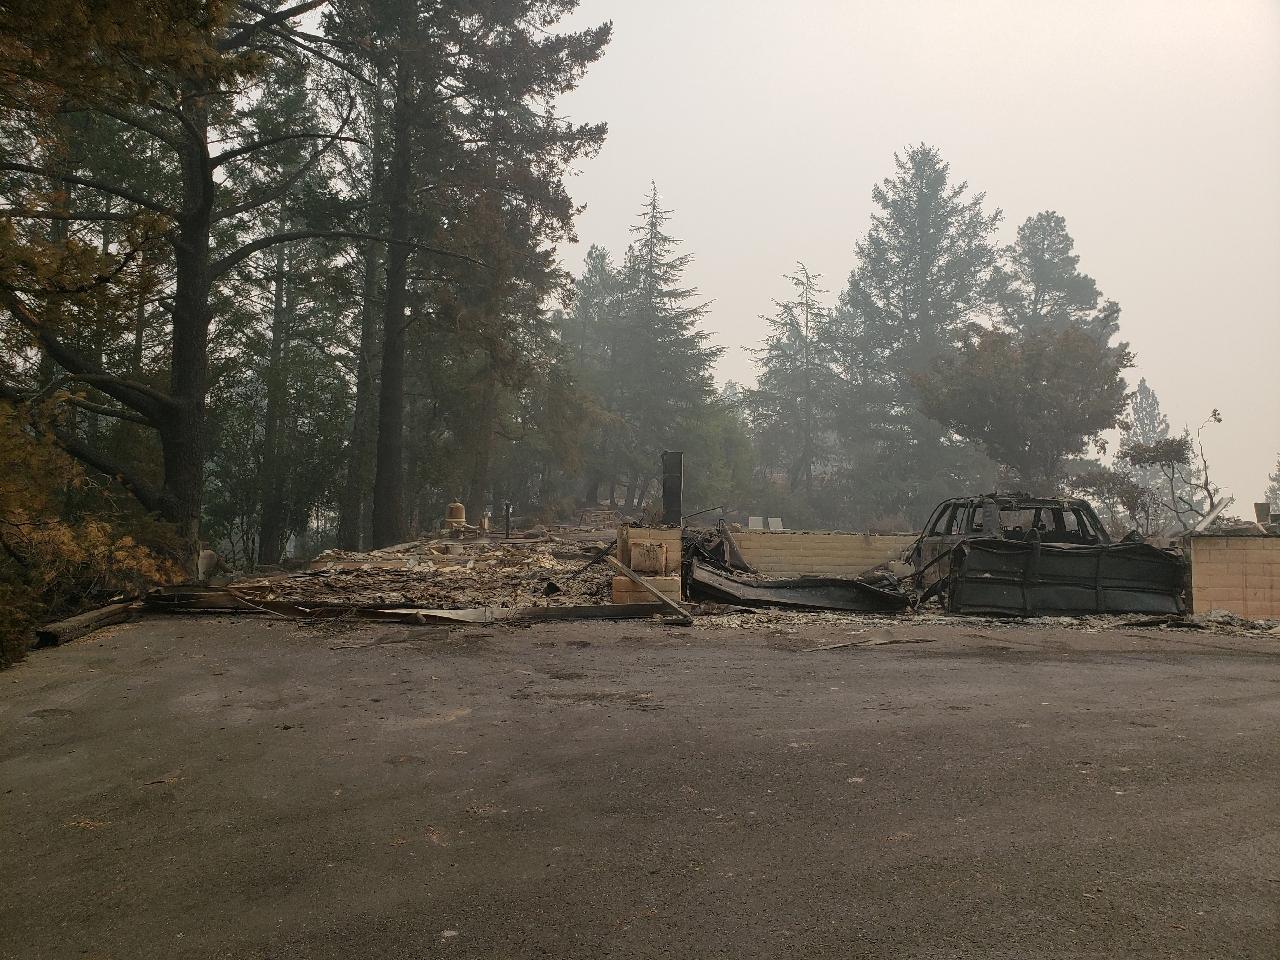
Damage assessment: destroyed